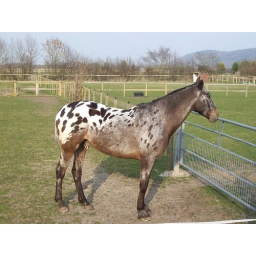
A strangely coloured horse standing in a field in Crowell, Oxon.